Jens Lind (businessman)

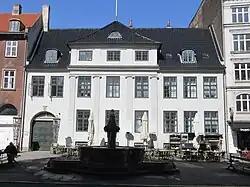
Vandkunsten 8

In 1796, Lind purchased Kamphøffner's bakery in Frederiksberg. In 1800, he bourght two parcels of land from Gustav Holck-Winterfeldt's (1774-1833) sale of the Maglegård estate in Gentofte. He constructed a farm on the land, naming it Lindslyst.